Computational anatomy

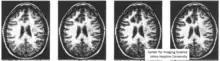
Demonstrating metamorphosis allowing both diffeomorphic change in coordinate transformation as well as change in image intensity as associated to early Morphing technologies such as the Michael Jackson video. Notice the insertion of tumor gray level intensity which does not exist in template.

The principle mode of variation represented by the orbit model is change of coordinates. For setting in which pairs of images are not related by diffeomorphisms but have photometric variation or image variation not represented by the template, active appearance modelling has been introduced, originally by Edwards-Cootes-Taylor and in 3D medical imaging in. In the context of computational anatomy in which metrics on the anatomical orbit has been studied, metamorphosis for modelling structures such as tumors and photometric changes which are not resident in the template was introduced in for magnetic resonance image models, with many subsequent developments extending the metamorphosis framework.